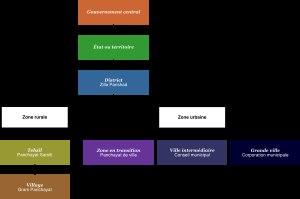
En Inde, le Panchayati raj ou système de gouvernement des panchayats est le système d'administration territoriale des zones rurales.
Une municipalité, en Inde, est l'administration locales d'une ville. Le système d'organisation des municipalités diffère de celui des zones rurales, qui relèvent du système de panchayats.
L'organisation des institutions politiques de l'Inde découle en grande partie des institutions introduites lors de la colonisation britannique, auxquelles se mêlent des caractéristiques propres. Ainsi, l'Inde est une république fédérale qui combine un système parlementaire fondé sur le suffrage universel et l'existence de droits particuliers pour certaines castes.